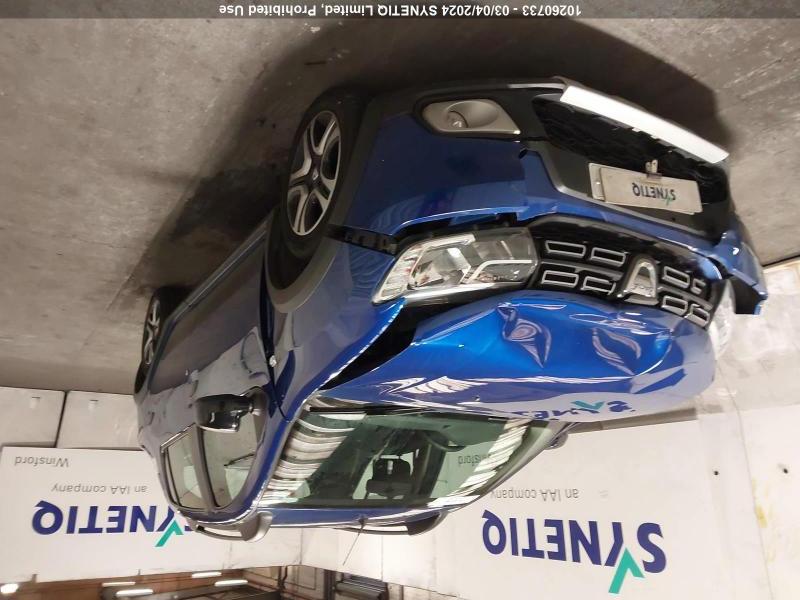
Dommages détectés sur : pare-choc avant, capot, aile avant gauche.
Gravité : majeur